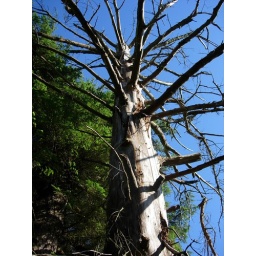
This old pine tree was riddled with holes made by woodpeckers and beetles... it looked about to fall.